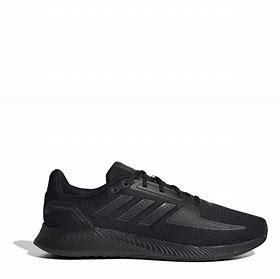
Brand: Adidas
Model: Runfalcon